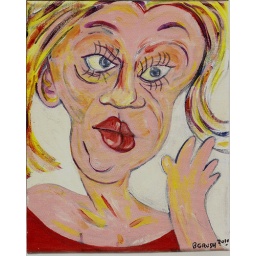
woman in red dress